Stone Bell House

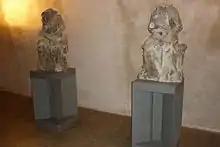
Torsos of statues of the King and Queen from the west facade of the house – currently in a chapel on the ground floor

Between the windows of the first and second floor were niches with brackets for statues. They were also finished with off with lancet arches, decorated with nuns and above them were gables with crochets and plants. On the sides of the niches grew pinnacles from waterleaf capitals.